Holy Cross Goodtime Marching Band

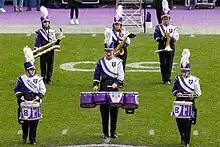
2023

The Goodtime Marching Band has a roster of approximately 40 students. It features wind players, on-field battery, and a contemporary front ensemble consisting of an electric guitar, electric bass, keys, and drum set. The band also hosts a featured twirler, who performs during the football halftime shows and spirit events in addition to representing Holy Cross at regional and national competitions. Band membership is open to students throughout the Worcester Consortium of Schools (as Holy Cross is the only school in the city that has a Division I affiliated marching band), and students from Clark University and Worcester State University are currently represented.